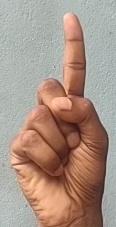
ASL sign: 1